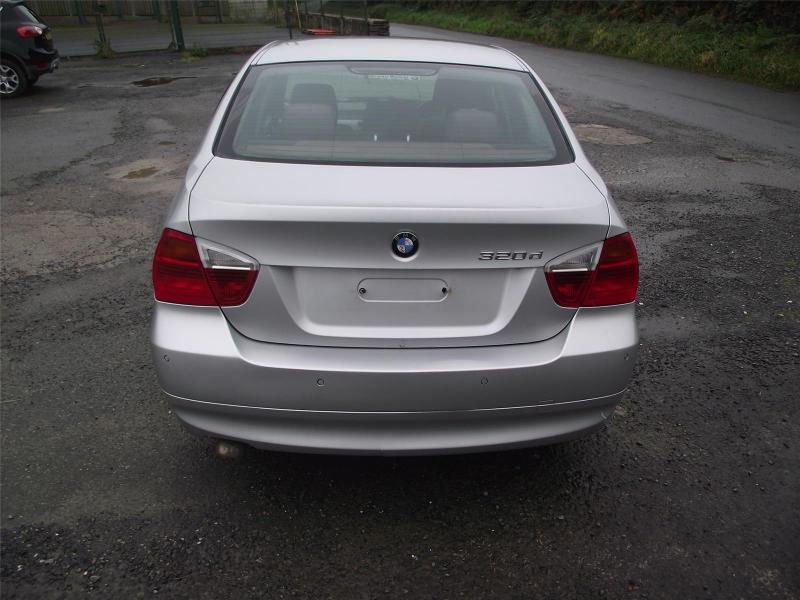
Aucun dommage détecté.
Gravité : aucun